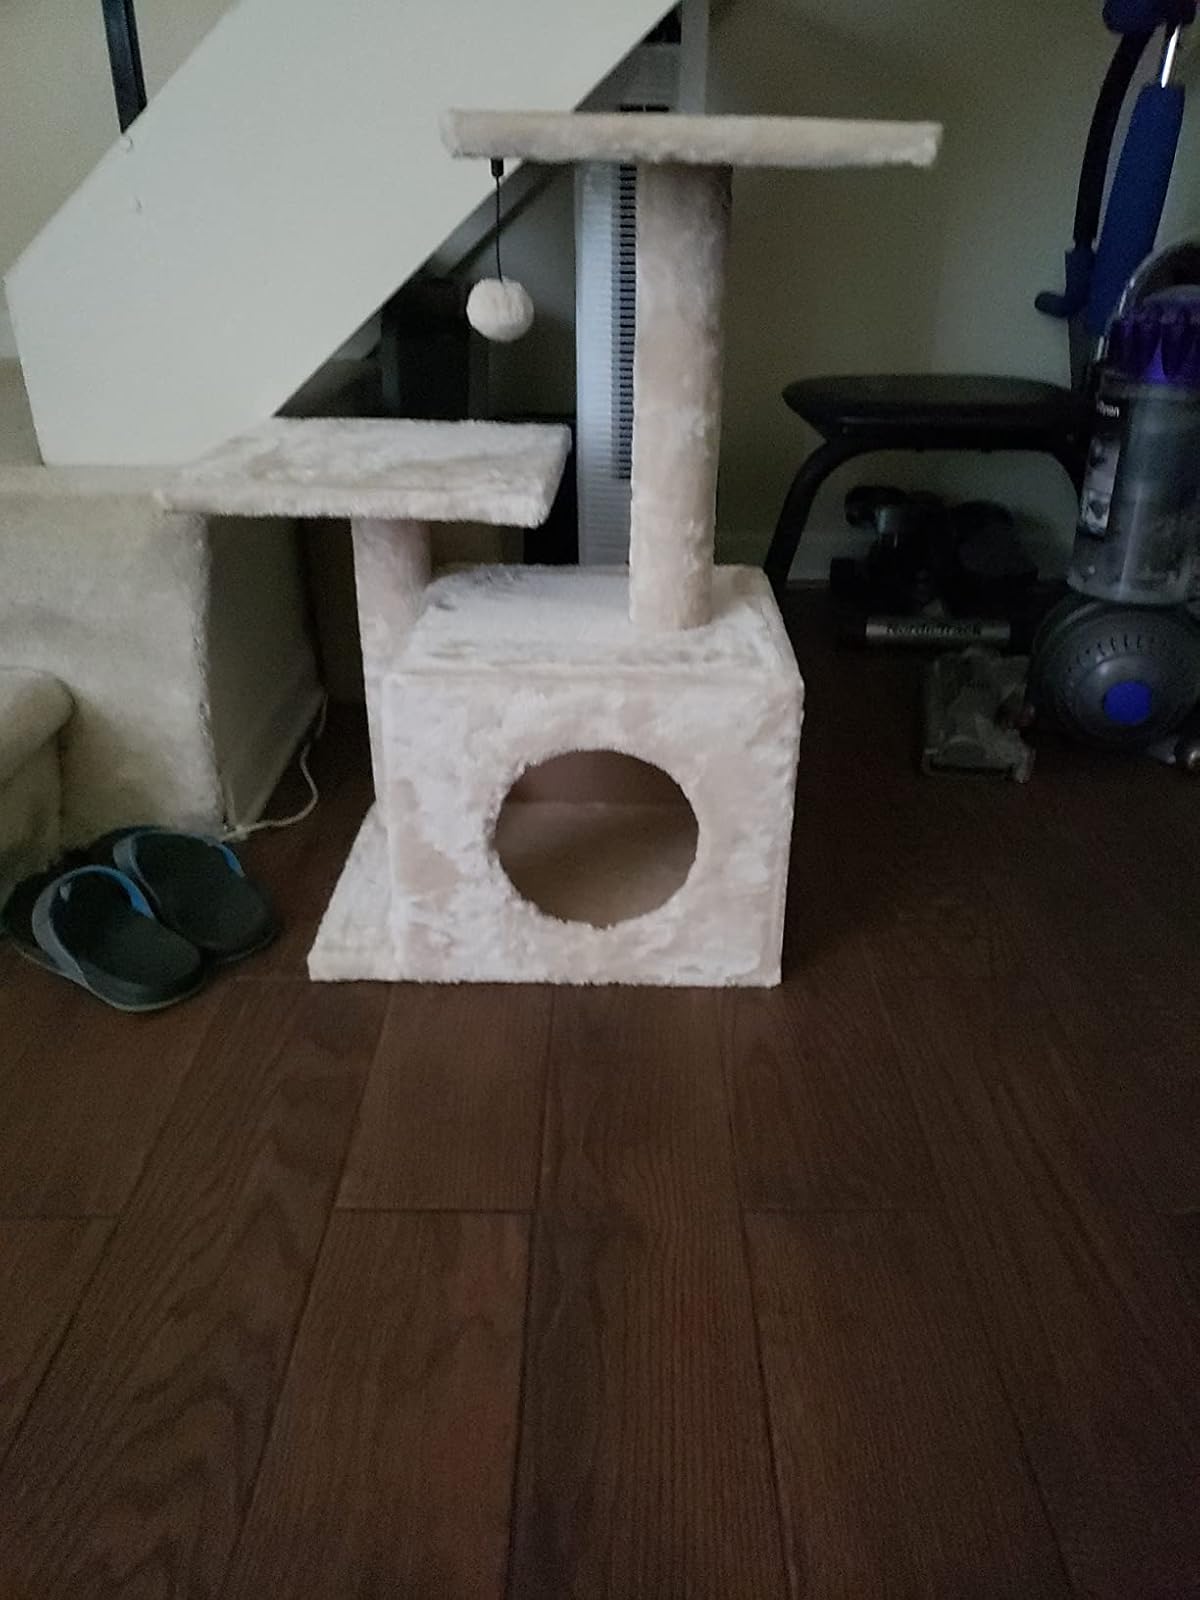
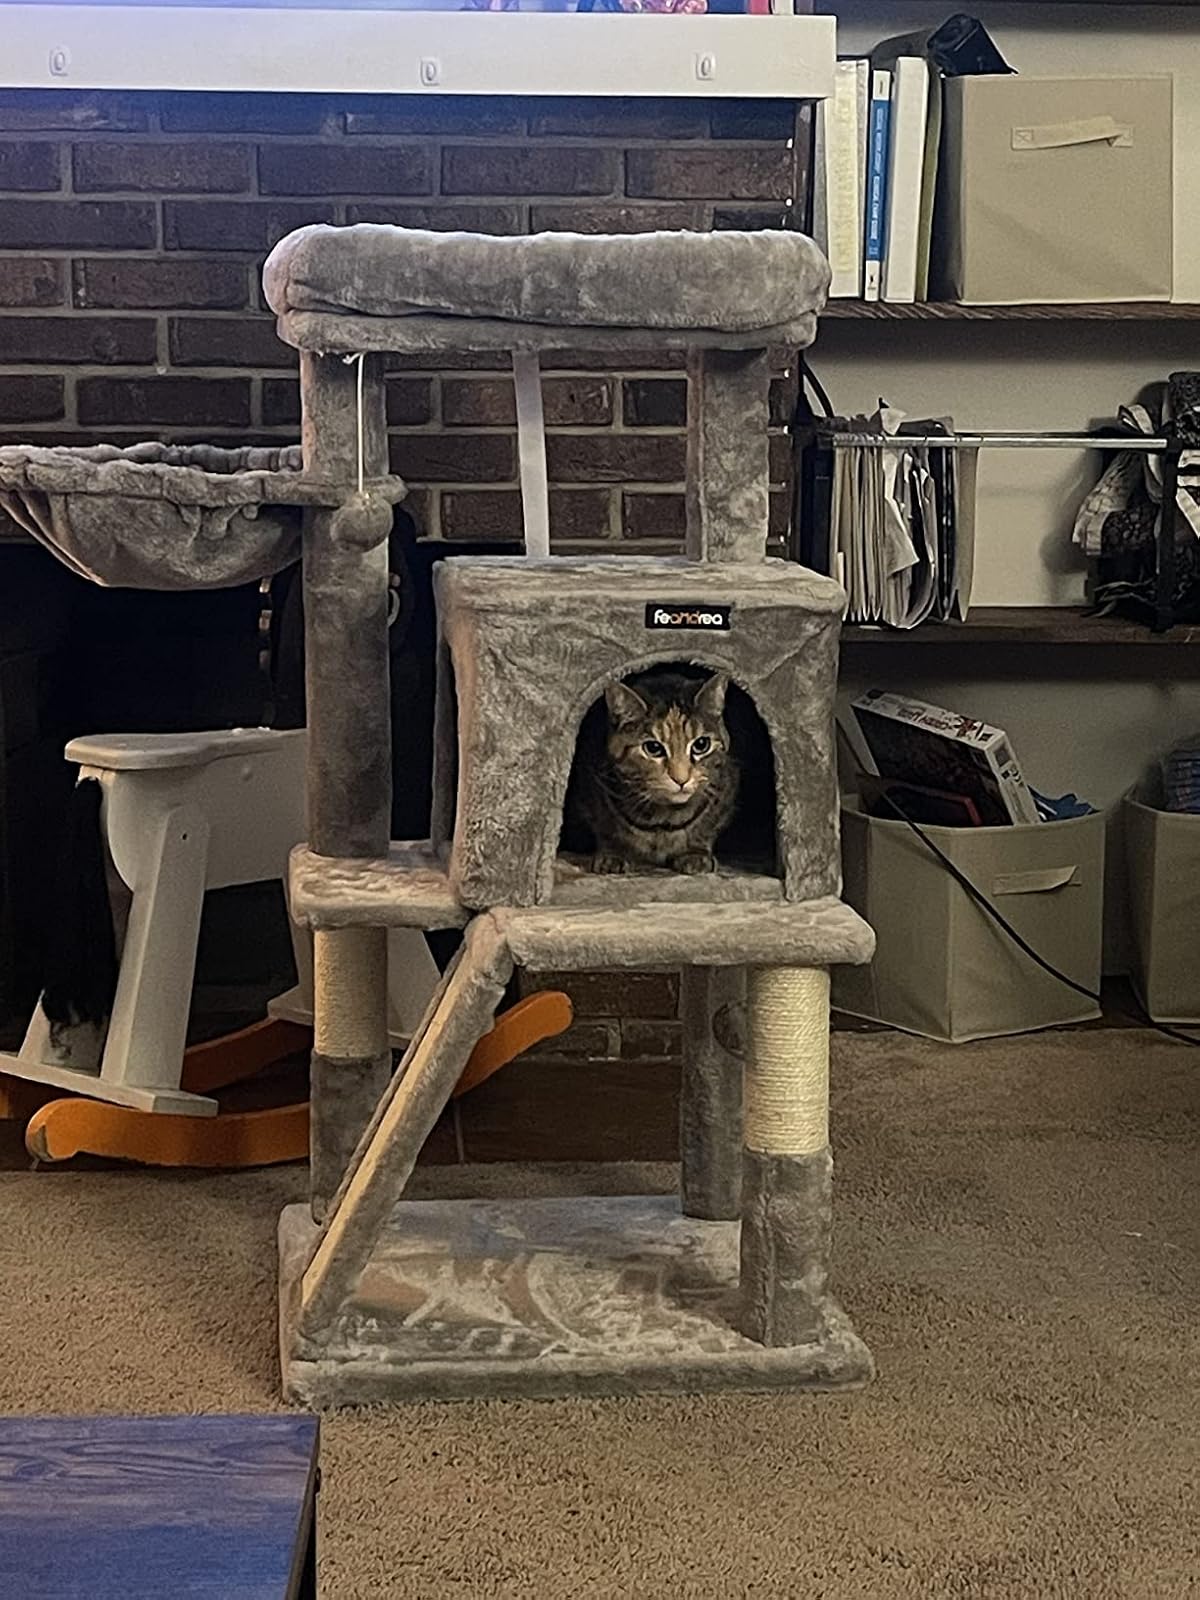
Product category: items_cat tree
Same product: no